List of non-marine molluscs of Mauritius

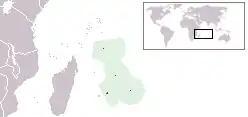
Location of Mauritius

The non-marine molluscs of Mauritius are a part of the molluscan wildlife of Mauritius.